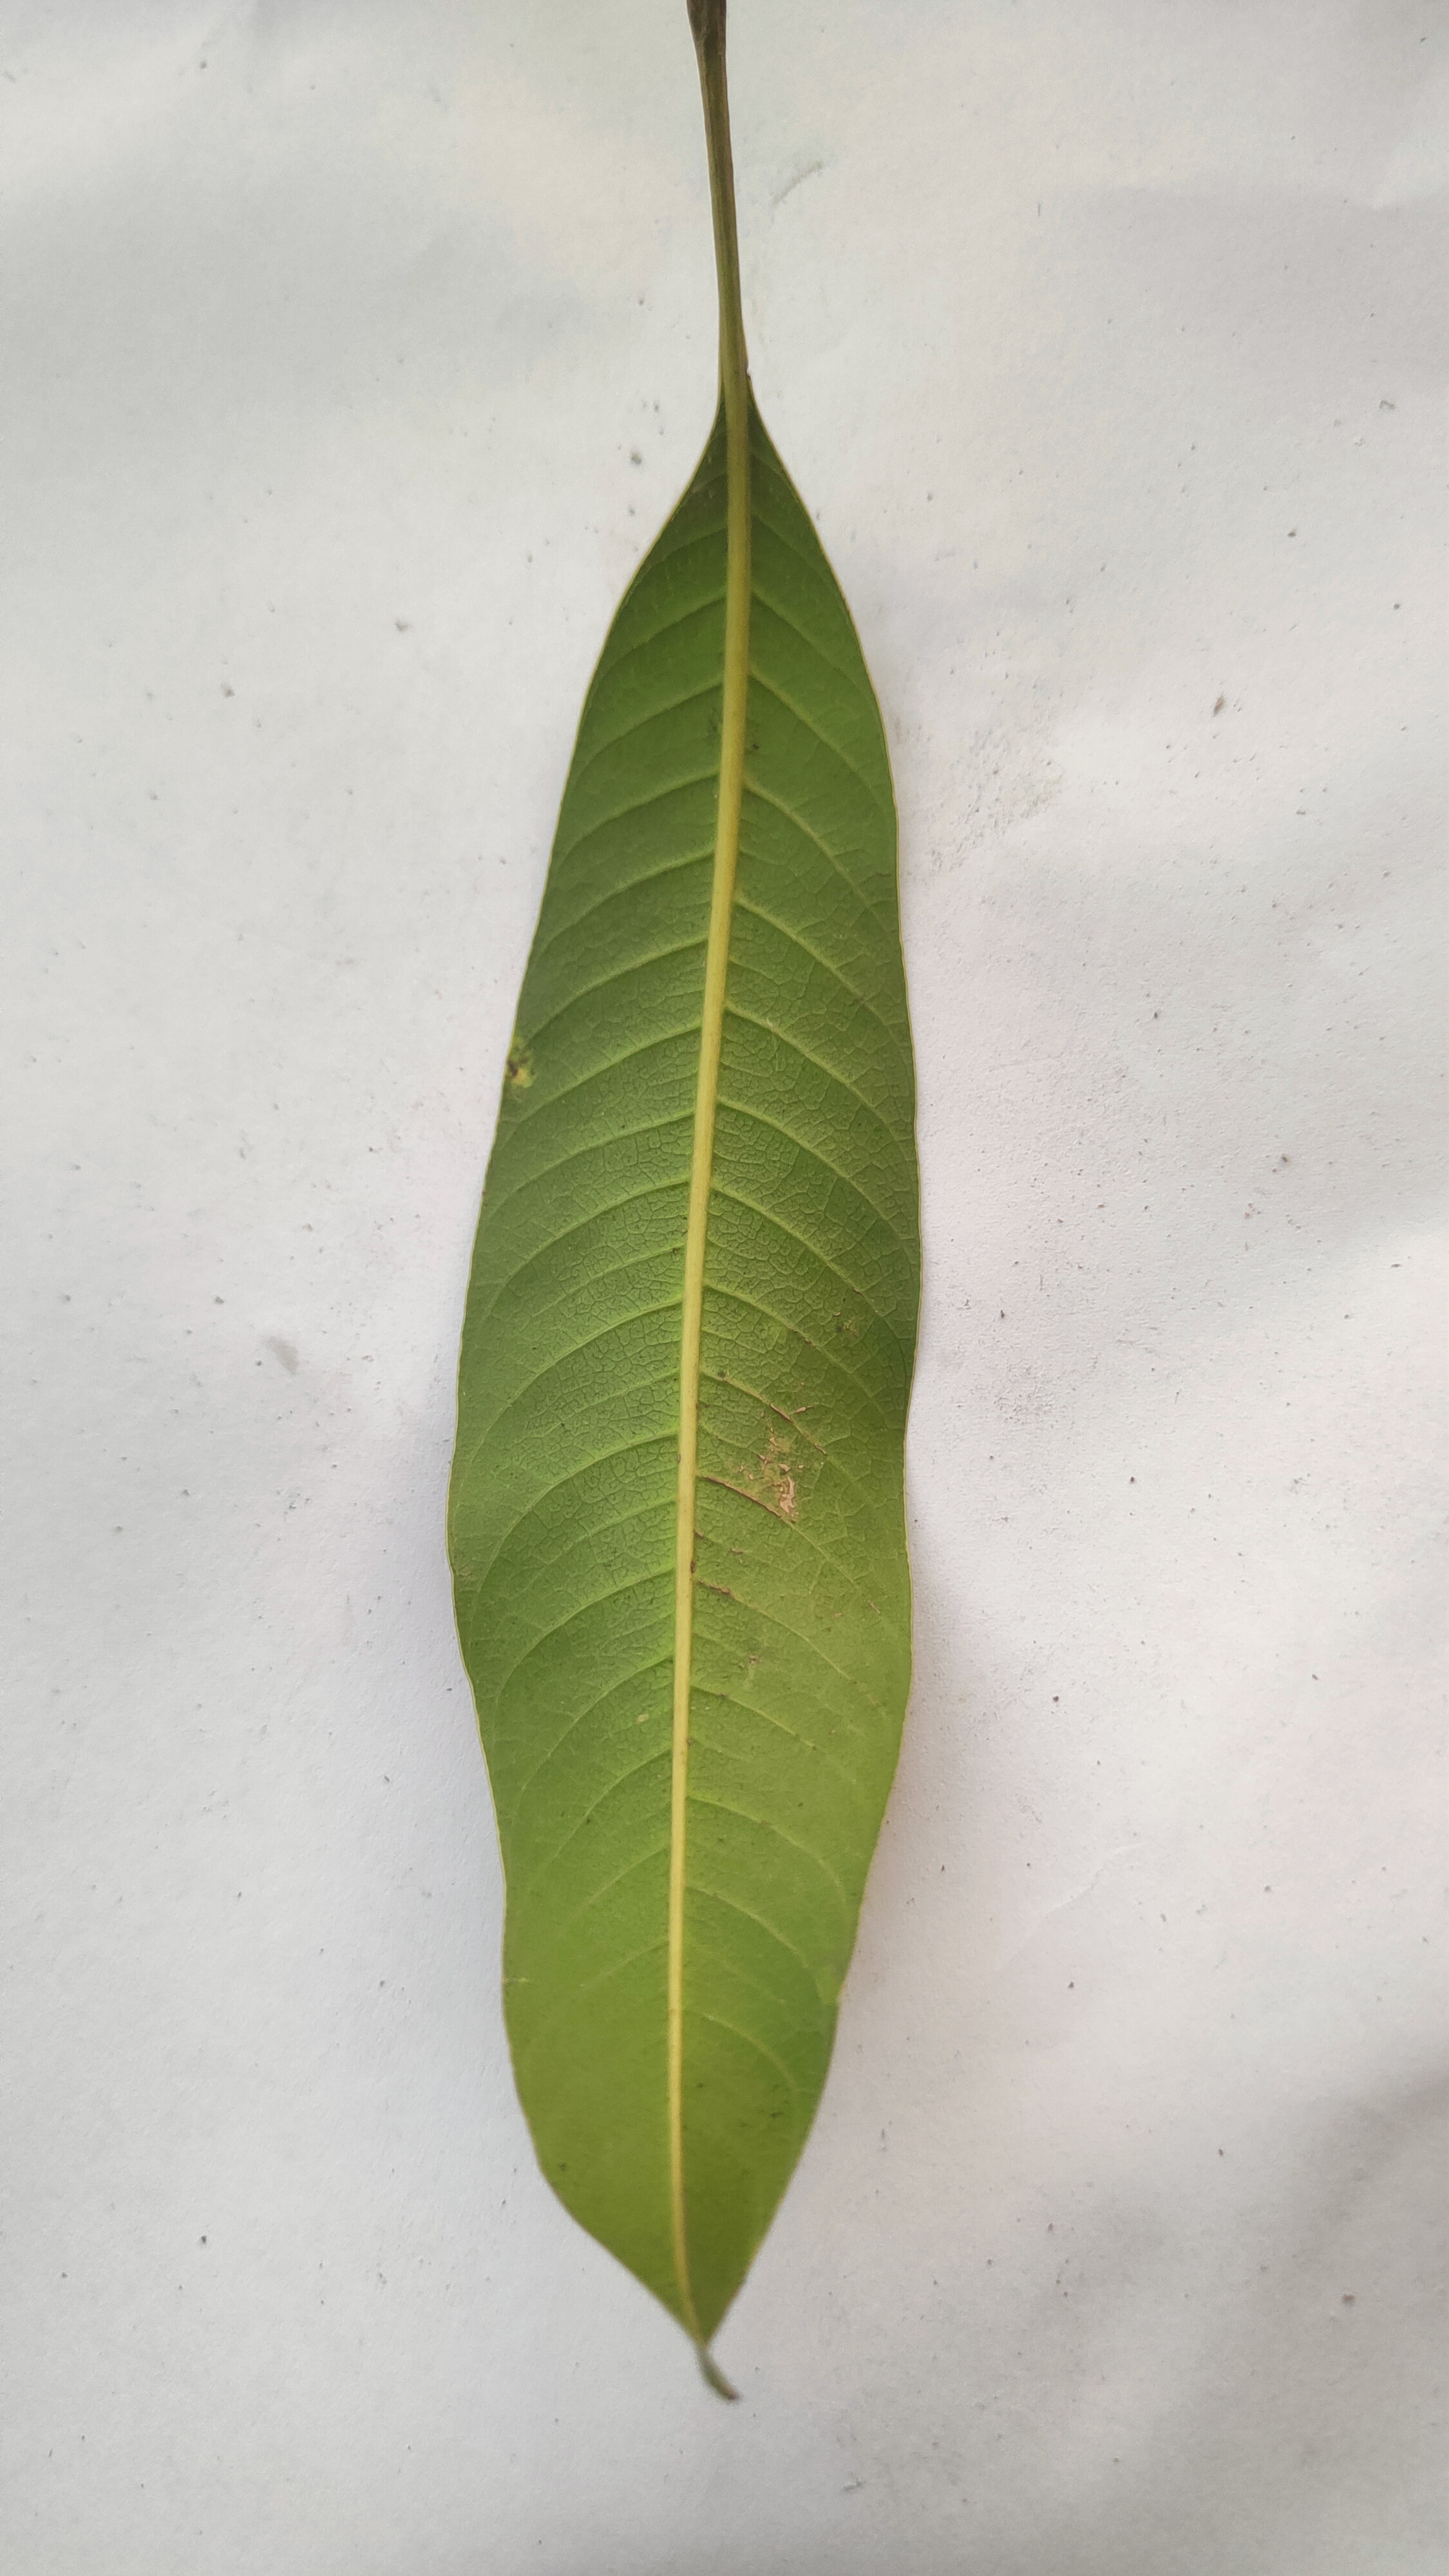
Leaf variety: Mango